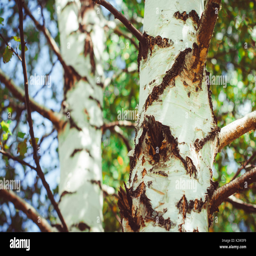
birch in a green forest in summer